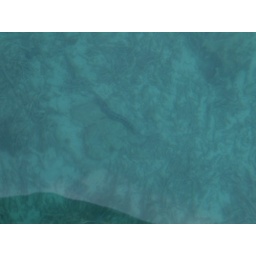
A clear view of sea floor 5 to 6 metres below